Foord & Massey Furniture Company Building

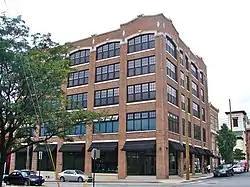
Foord & Massey Furniture Company Building, June 2011

Foord & Massey Furniture Company Building is a historic warehouse and showroom located at Wilmington, New Castle County, Delaware. It was built between 1917 and 1919, and is a five-story, five bay by four bay, brick commercial building. It has Collegiate Gothic Revival elements, one of the few commercial buildings in the immediate area designed in this style.